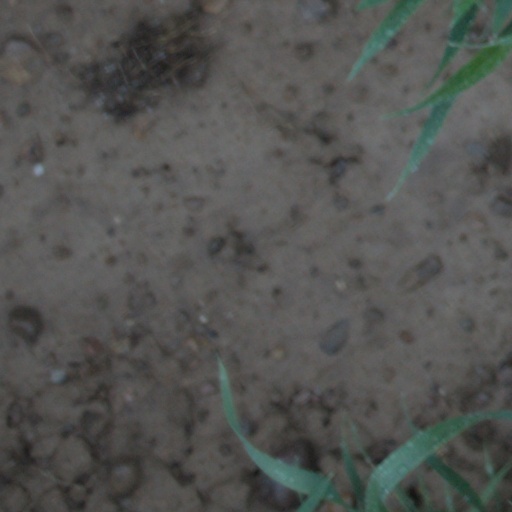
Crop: wheat